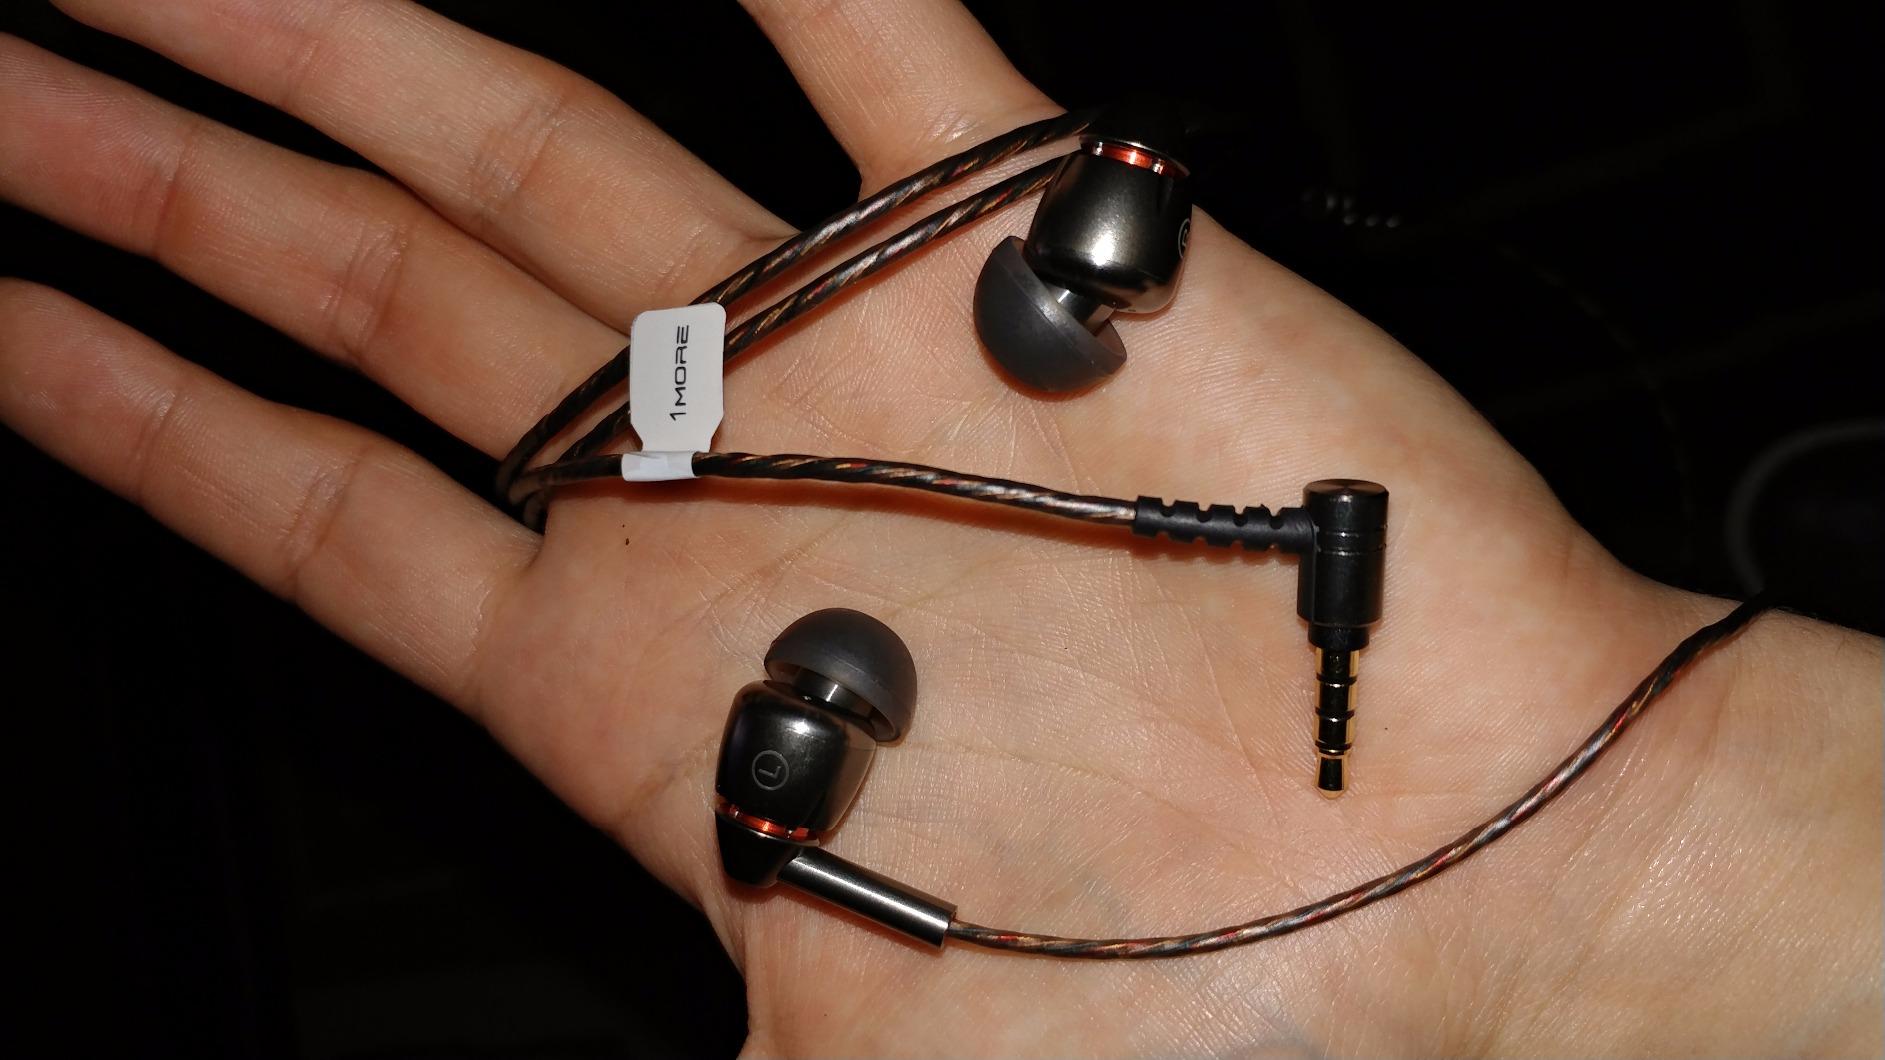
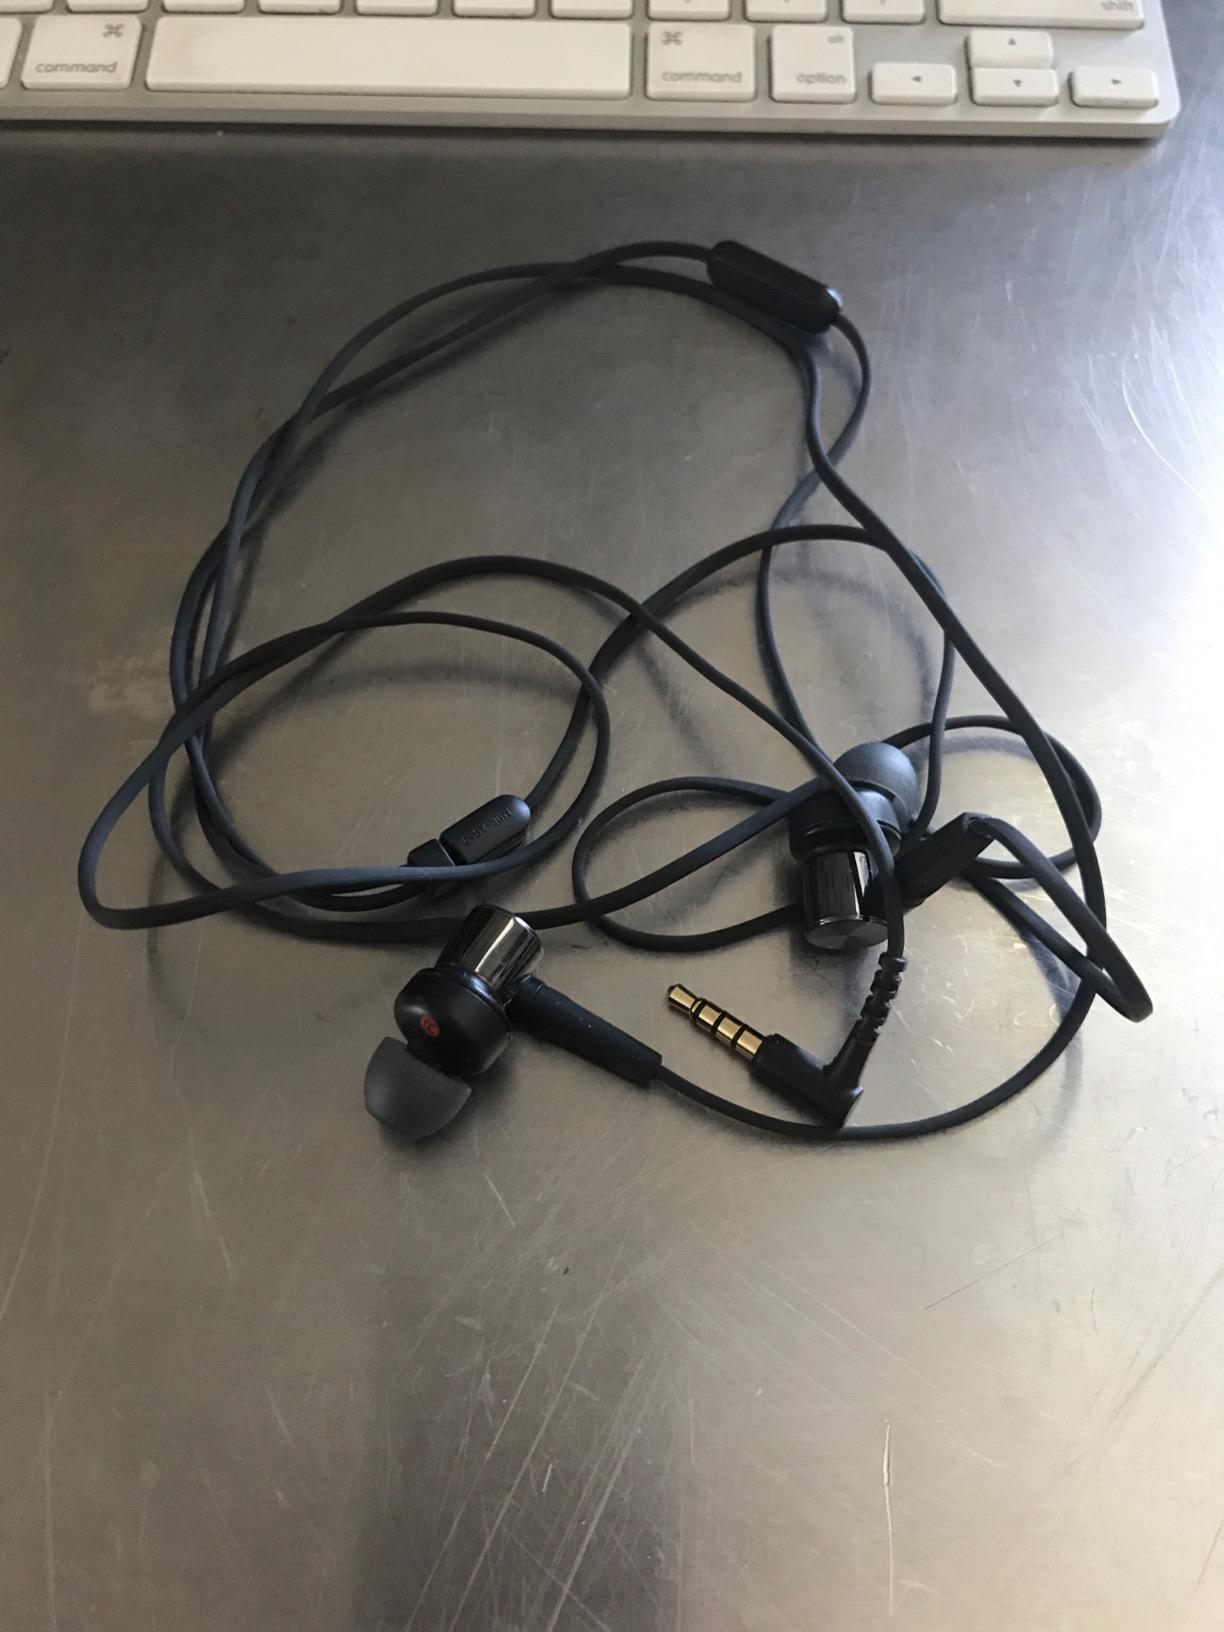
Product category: headphones
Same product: no